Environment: real
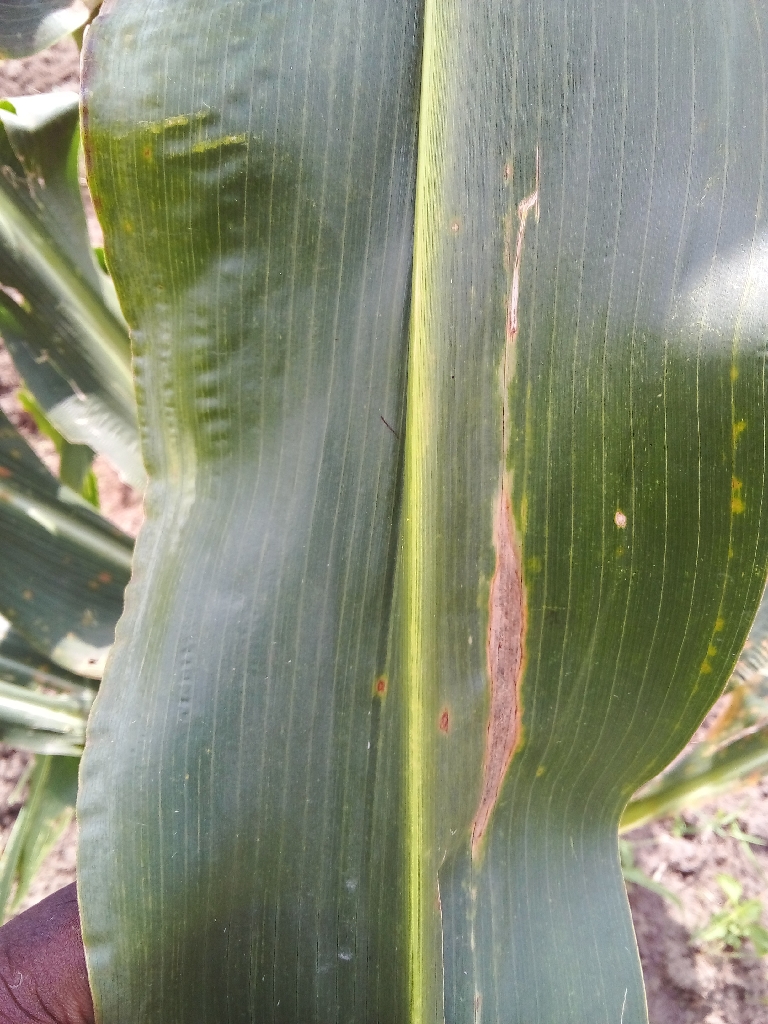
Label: northern_corn_leaf_blight